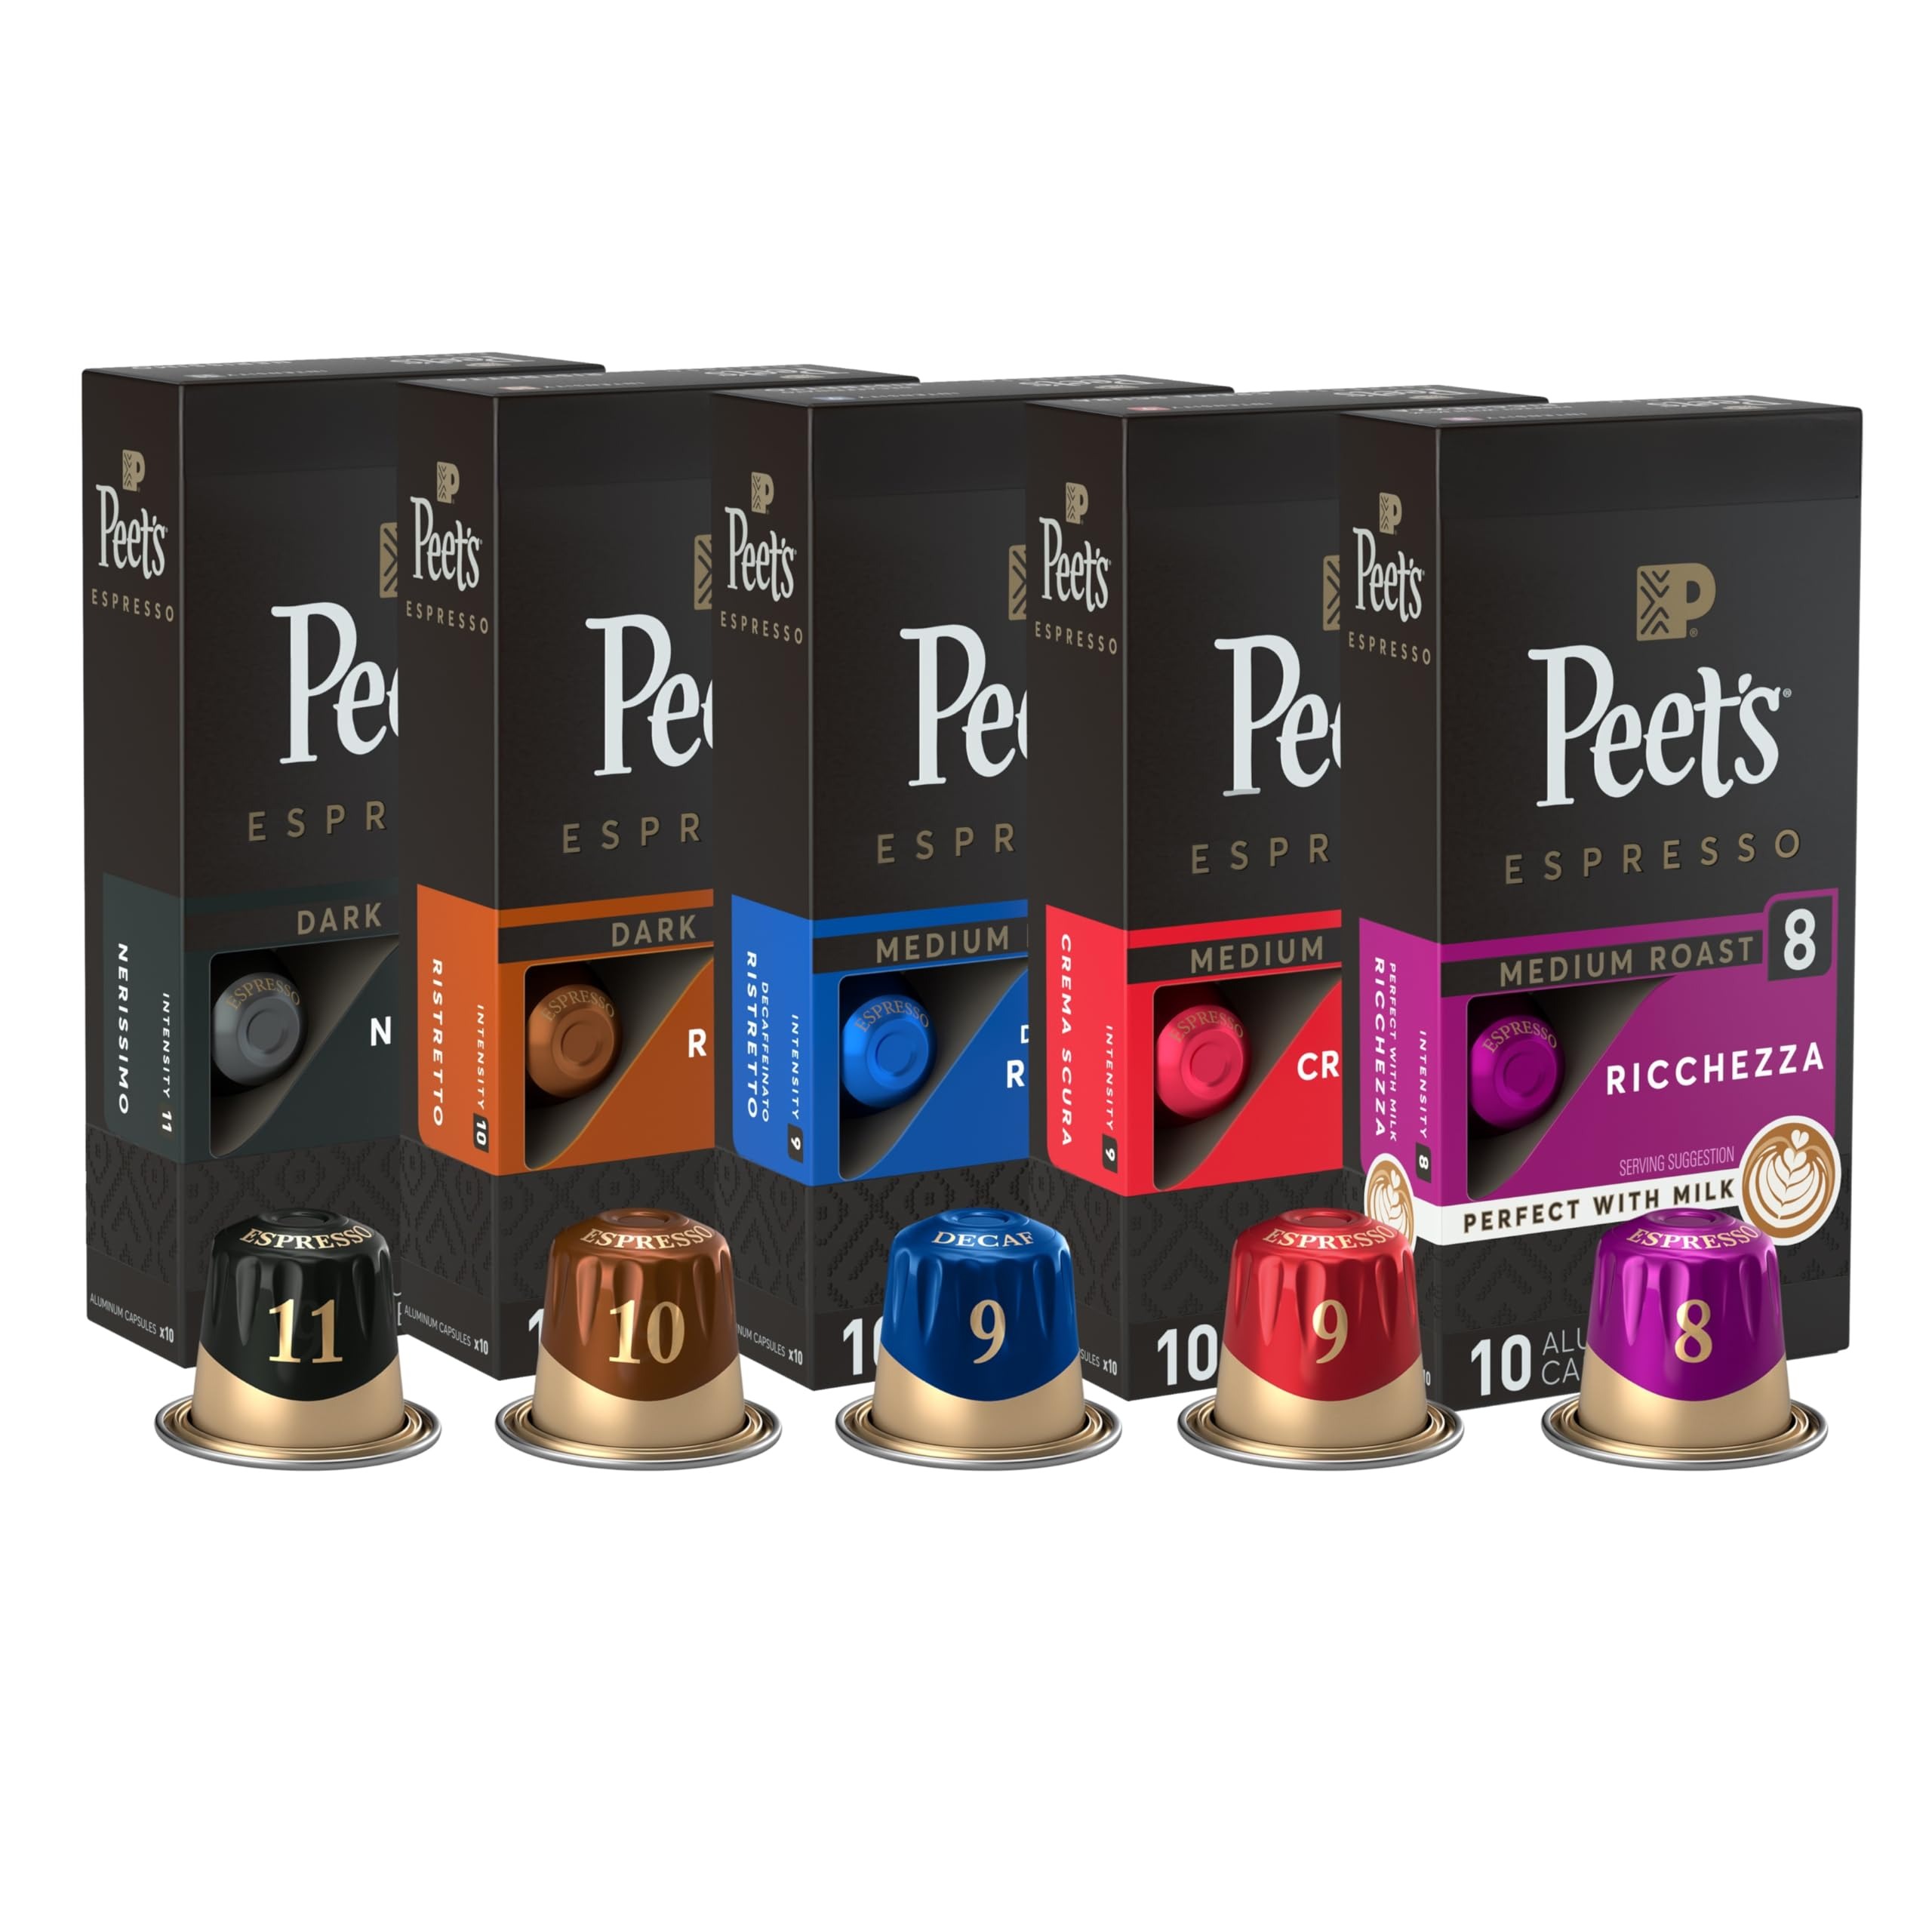
Item Name: Peet's Coffee, Dark and Medium Roast Espresso Capsules Variety Pack with Decaf, Compatible with Nespresso Original Machine - Intensity 8-11, 50 Count (5 Boxes of 10 Espresso Capsules)
Bullet Point 1: Contains five (5) Boxes of 10 Peet's Coffee Espresso Capsules, One Box Each of Ricchezza, Crema Scura, Ristretto, Nerissimo, and Decaffeinato Ristretto Espresso (50 Espresso Capsules Total)
Bullet Point 2: Flavor and Roast: Ricchezza (Berry, Brown Sugar. Medium Roast) Crema Scura (Dark Luscious Crema. Medium Roast), Ristretto (Spice, Chocolate. Dark Roast), Nerissimo (Bittersweet Indulgence. Dark Roast), Decaffeinato Ristretto (Warm, Toasty. Dark Roast)
Bullet Point 3: Peet’s Espresso Capsules are compatible with the Nespresso Original Machines*, Essenza Mini, Essenza Plus, Pixie, CitiZ, Lattissima, KitchenAid, and Creatista Nespresso Original machines.* Not compatible with Nespresso Vertuo machines. *Peet's is not affiliated with the Nespresso brand.
Bullet Point 4: Recyclable: Peet’s aluminum capsules are recyclable through our mail-back program. Each aluminum capsule is sealed to preserve that delicious aroma and flavor for an intense espresso experience
Bullet Point 5: How to Brew: Peet's capsules work with Ristretto (0.85 OZ / 25 ml) or Espresso (1.35 OZ / 40 ml) pulls on your brewer.
Value: 50.0
Unit: Count

Price: 36.965